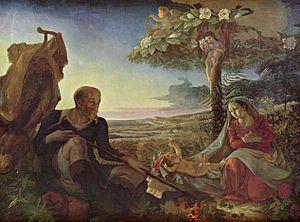
La représentation artistique de Jésus-Christ dans l'art chrétien, est devenue un thème majeur de l'art occidental, ainsi qu'en Europe orientale. Jésus-Christ a été représenté de différentes manières au cours des époques, ainsi que pour illustrer les différents épisodes de sa vie codée par l'iconographie chrétienne.
Le Repos pendant la fuite en Égypte est une partie de l'épisode de la Fuite en Égypte du Nouveau Testament. L'Évangile selon Matthieu est la source première du récit mais n'évoque pas précisément cet épisode de la Fuite. Il faut se tourner vers l'évangile apocryphe du pseudo-Matthieu qui décrit cette scène également appelée le Miracle du palmier.